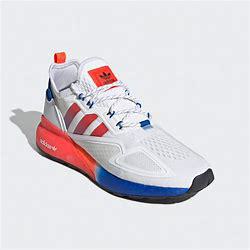
Brand: Adidas
Model: ZX 2K